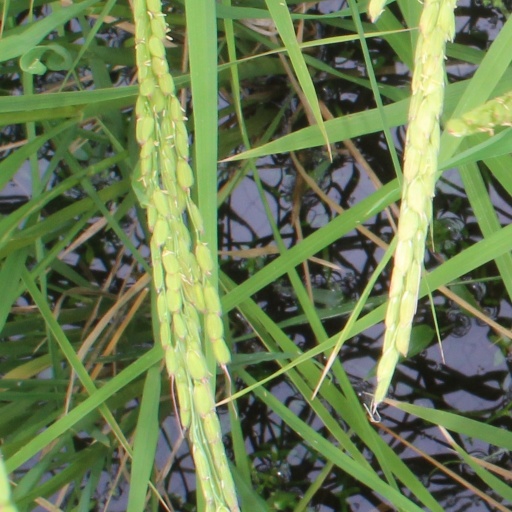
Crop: rice